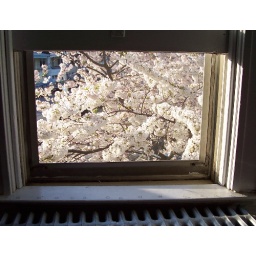
the view out our bedroom window in april